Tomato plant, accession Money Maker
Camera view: tilt-top (135 deg); turntable rotation: 330 degrees
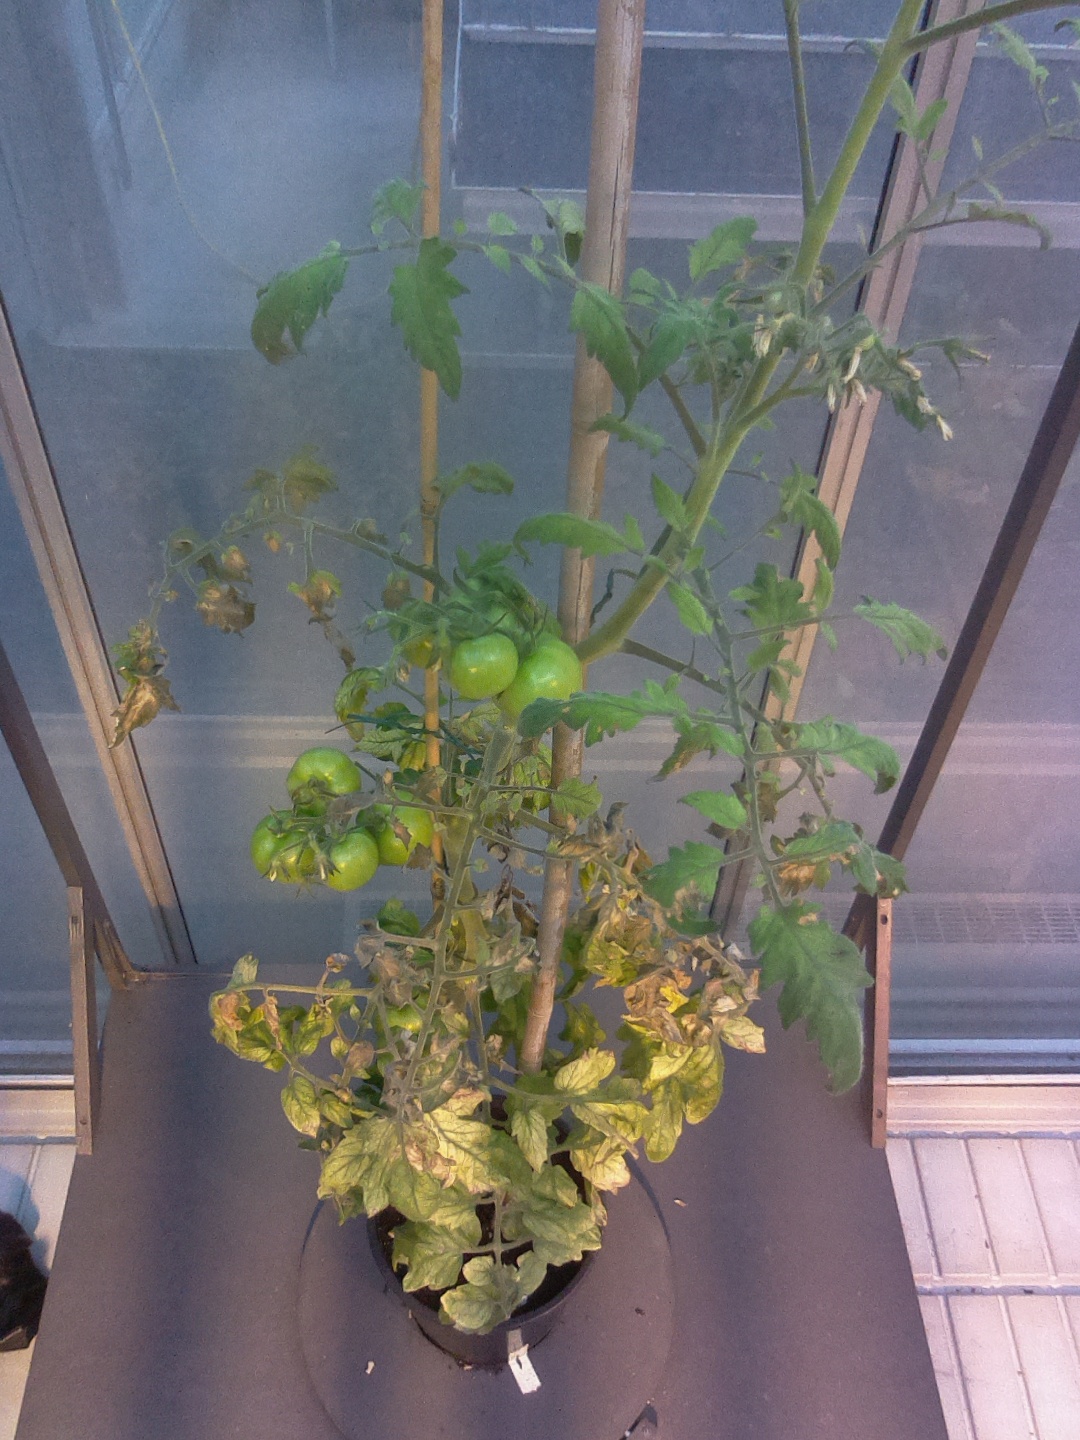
BBCH growth stage 75: 50%-60% of final fruit size